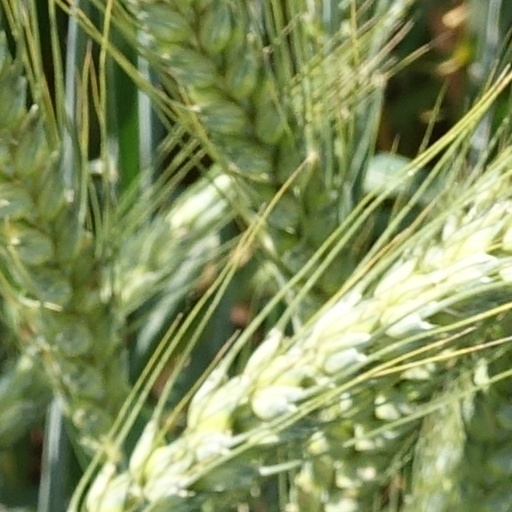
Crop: wheat